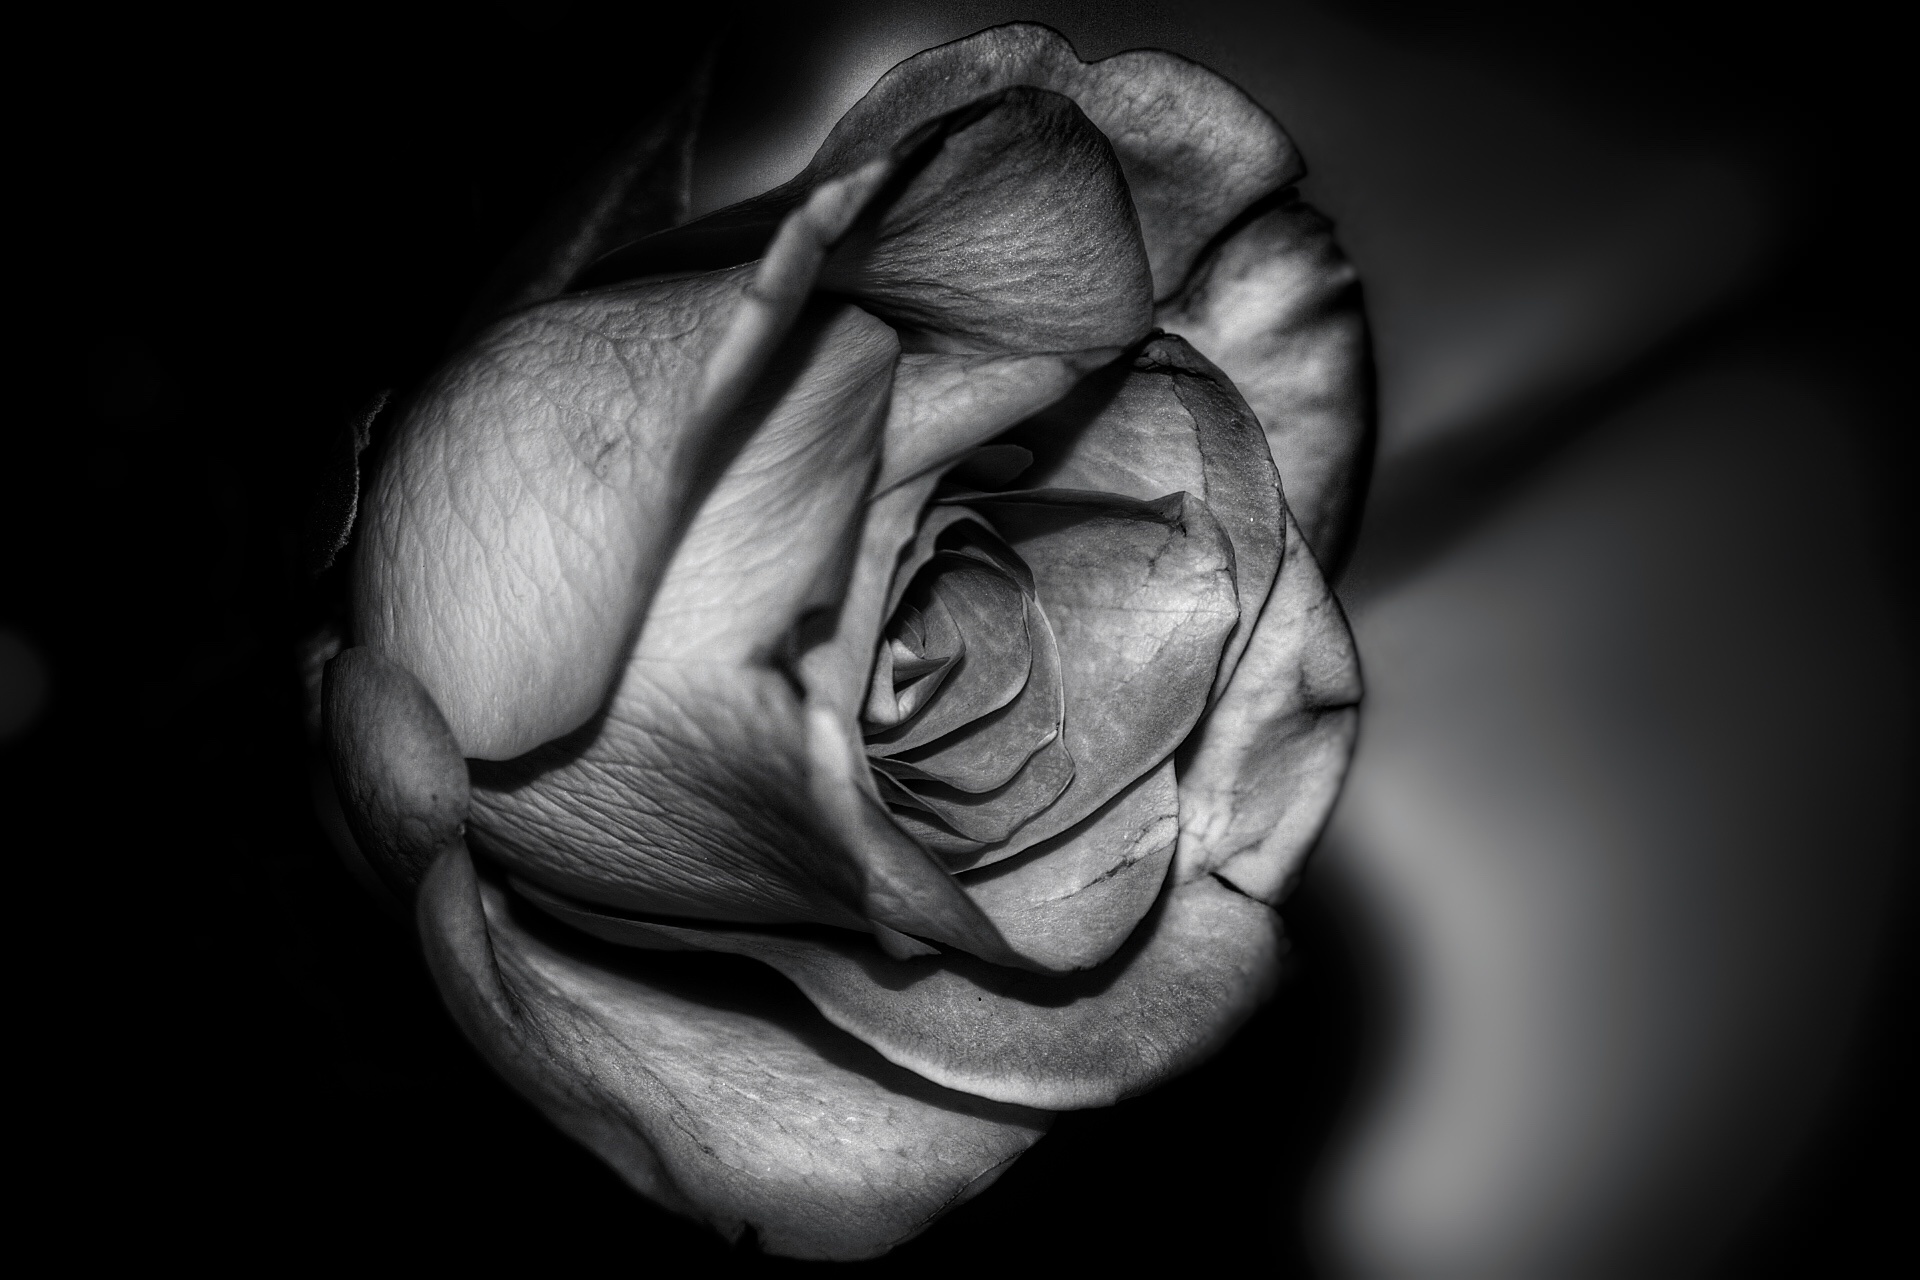
hand, nature, blossom, black and white, white, photography, flower, bloom, rose, darkness, black, monochrome, arm, black white, close up, organ, emotion, monochrome photography